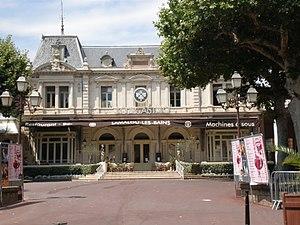
Le casino de Lamalou-les-Bains (Hérault, 34)
Lamalou-les-Bains est une commune française située dans le département de l'Hérault en région Occitanie.